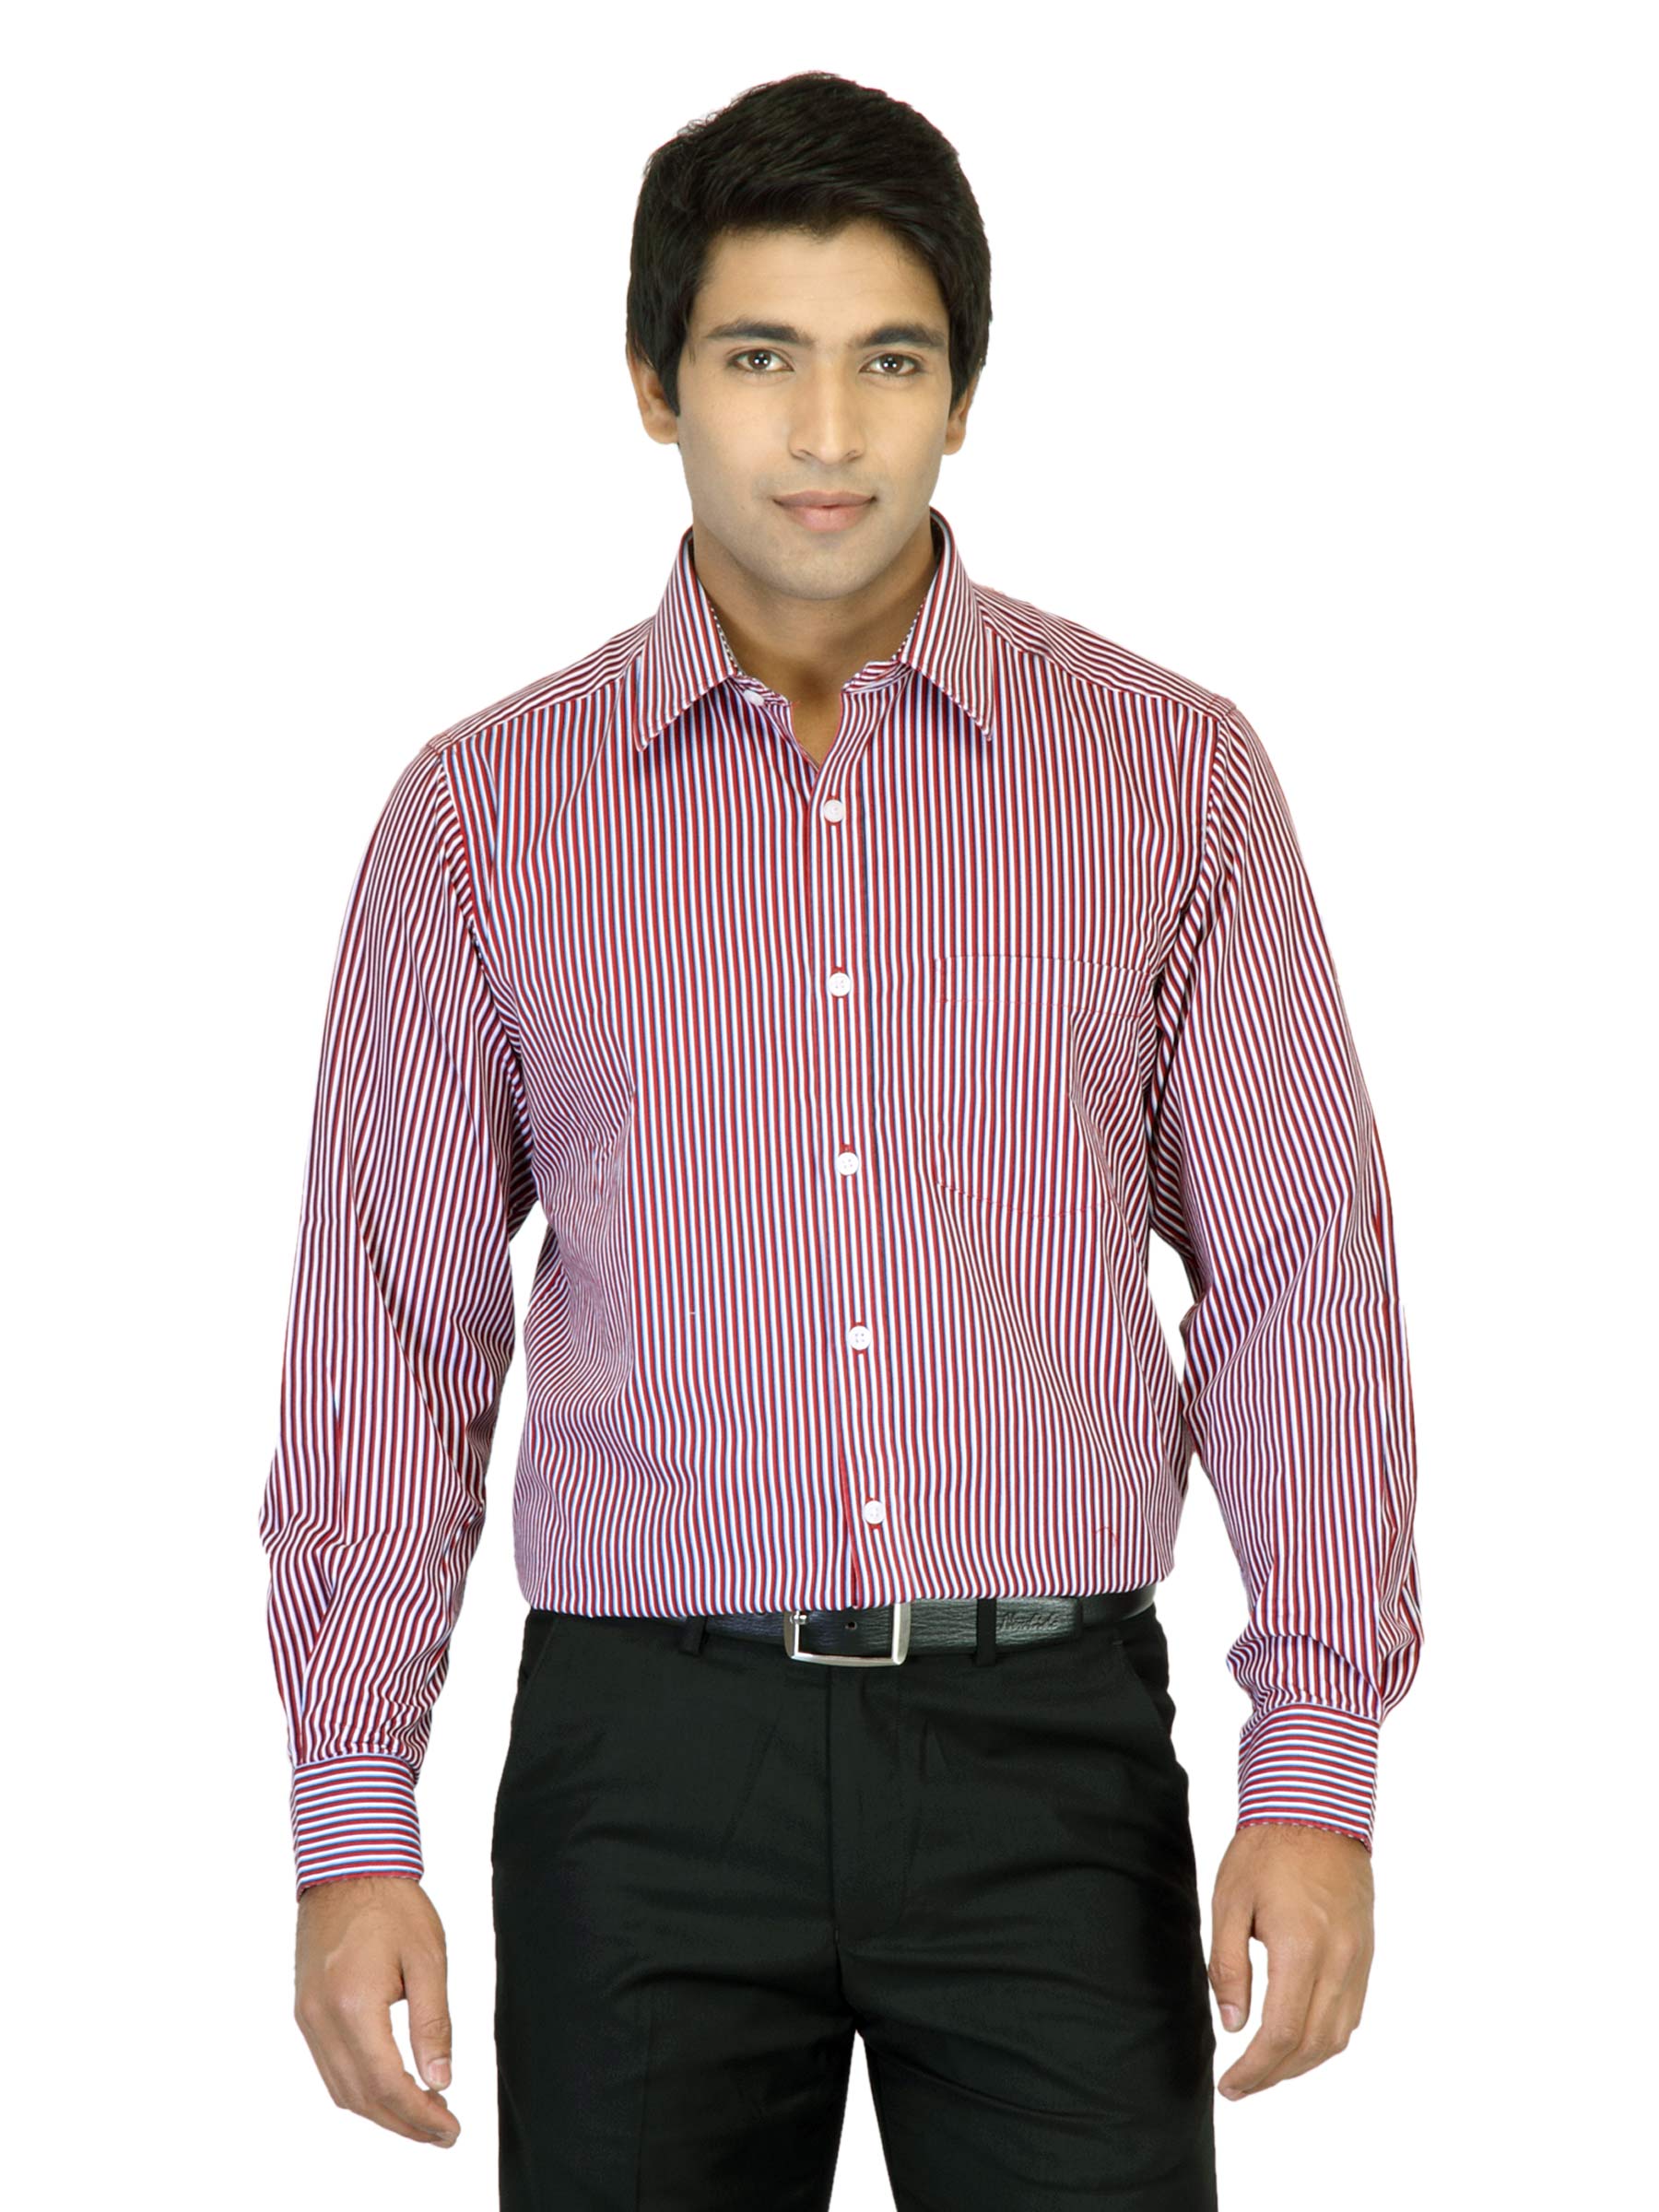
Indigo Nation Men Striped Red Shirt
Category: Apparel / Topwear / Shirts
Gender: Men
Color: Red
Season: Summer 2012
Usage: Formal